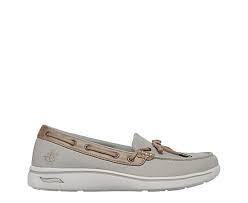
Label: Boat